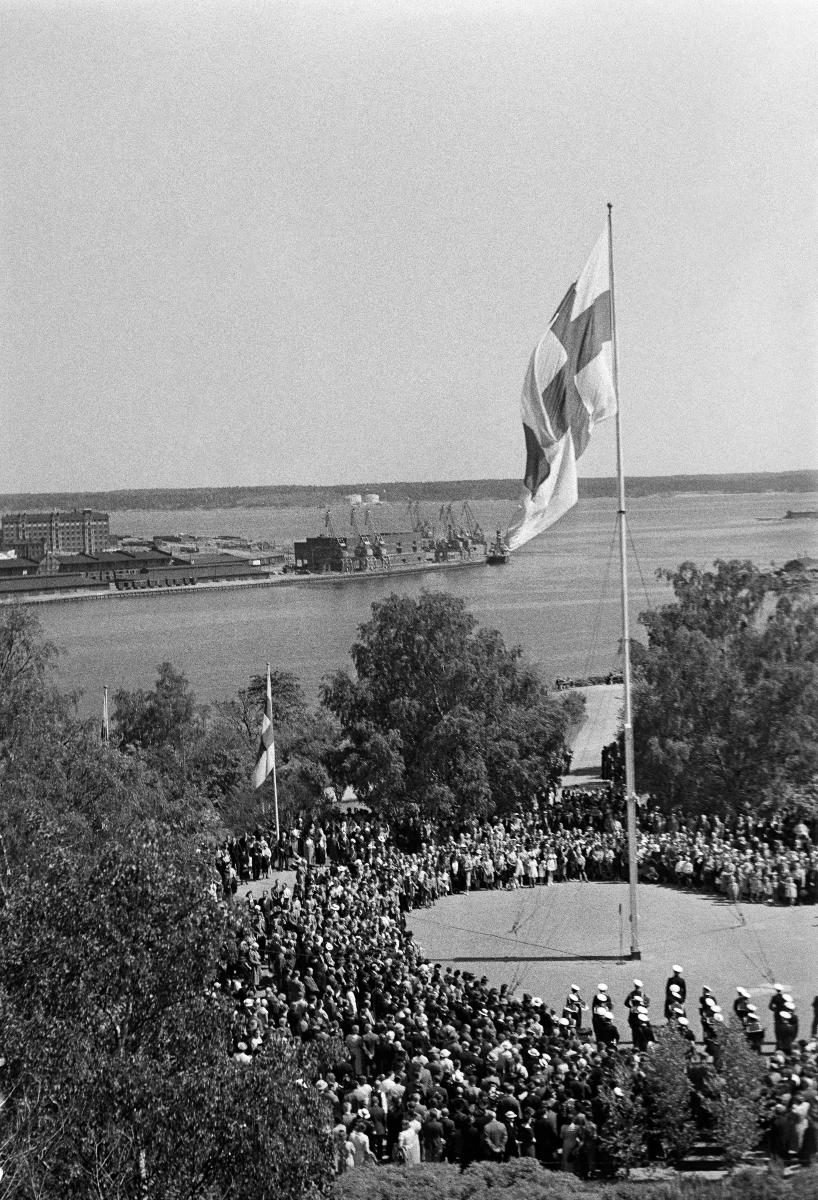
Juhannus 1940
Midsommar 1940; Midsummer 1940
sisällön kuvaus: Juhannus Helsingissä kesäkuussa 1940. Suomen lipun päivää vietetään Tähtitorninmäellä. content description: Midsummer in Helsinki in June 1940. The day of Finland's flag is celebrated on Tähtitorninmäki. innehållsbeskrivning: Midsommar i Helsingfors i juni 1940. Finska flaggans dag firas på Observatorieberget.
Kuvaaja: Sundström, Hugo, kuvaaja
Vuosi: 1940
Paikka: Suomi, Uusimaa, Helsinki
Aiheet: HBL; juhannus; liputus; Midsummer; midsummer; flags; flagging; midsommar; flaggor; flaggning